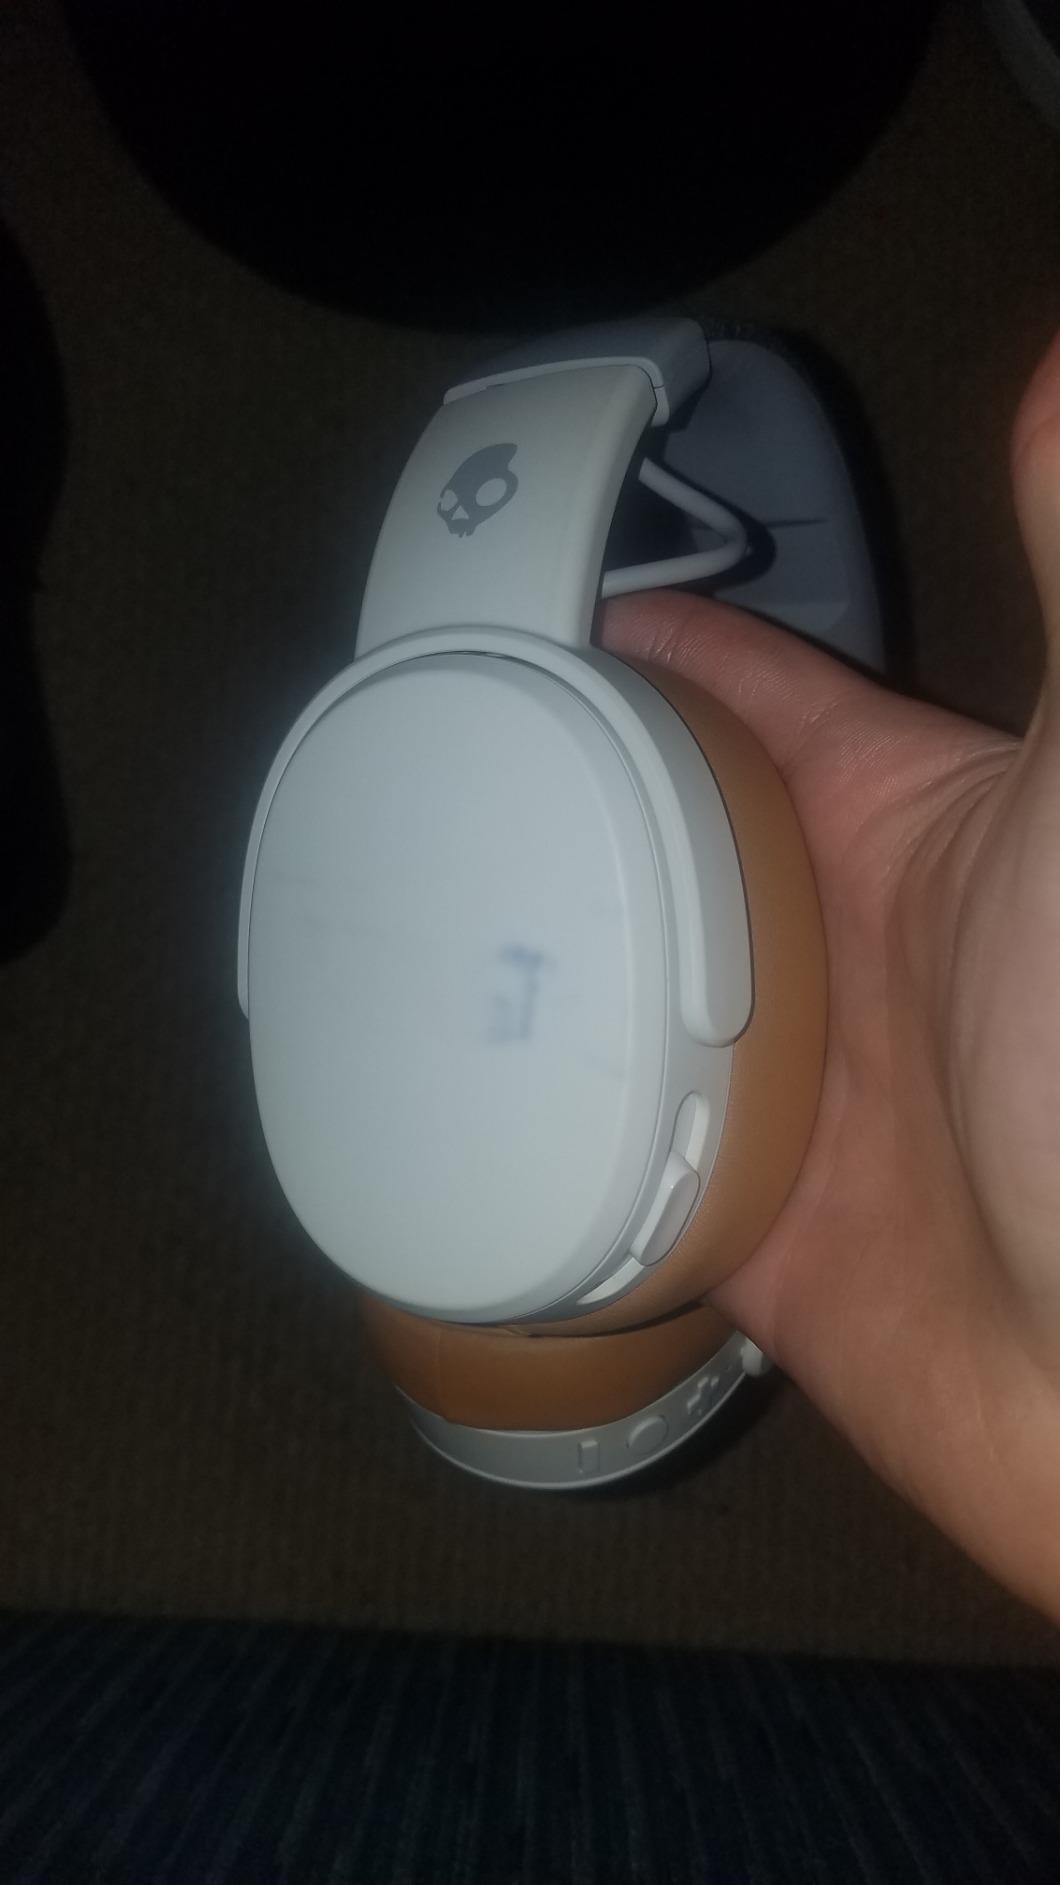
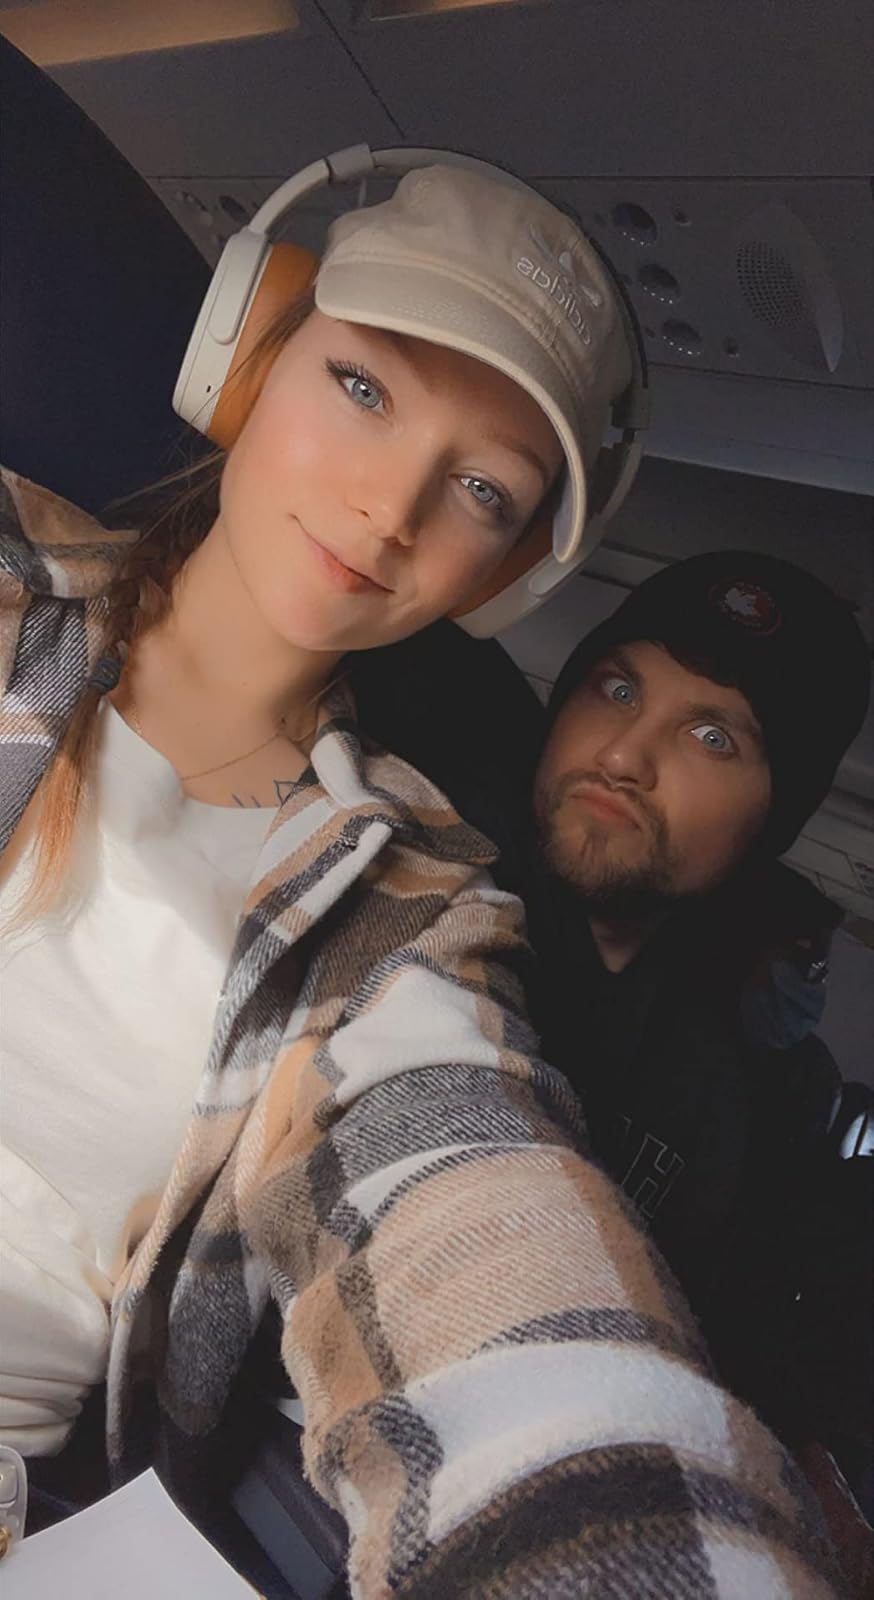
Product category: headphones
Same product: yes